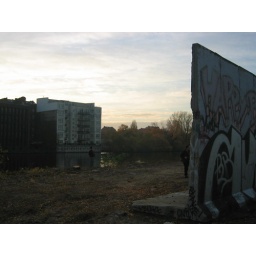
Site of many attempted escapes-Berlin wall near a river